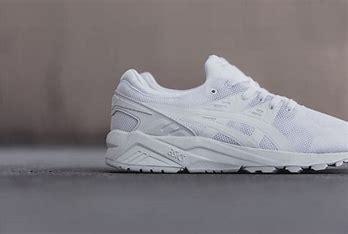
Brand: Asics
Model: Gel Kayano EVO